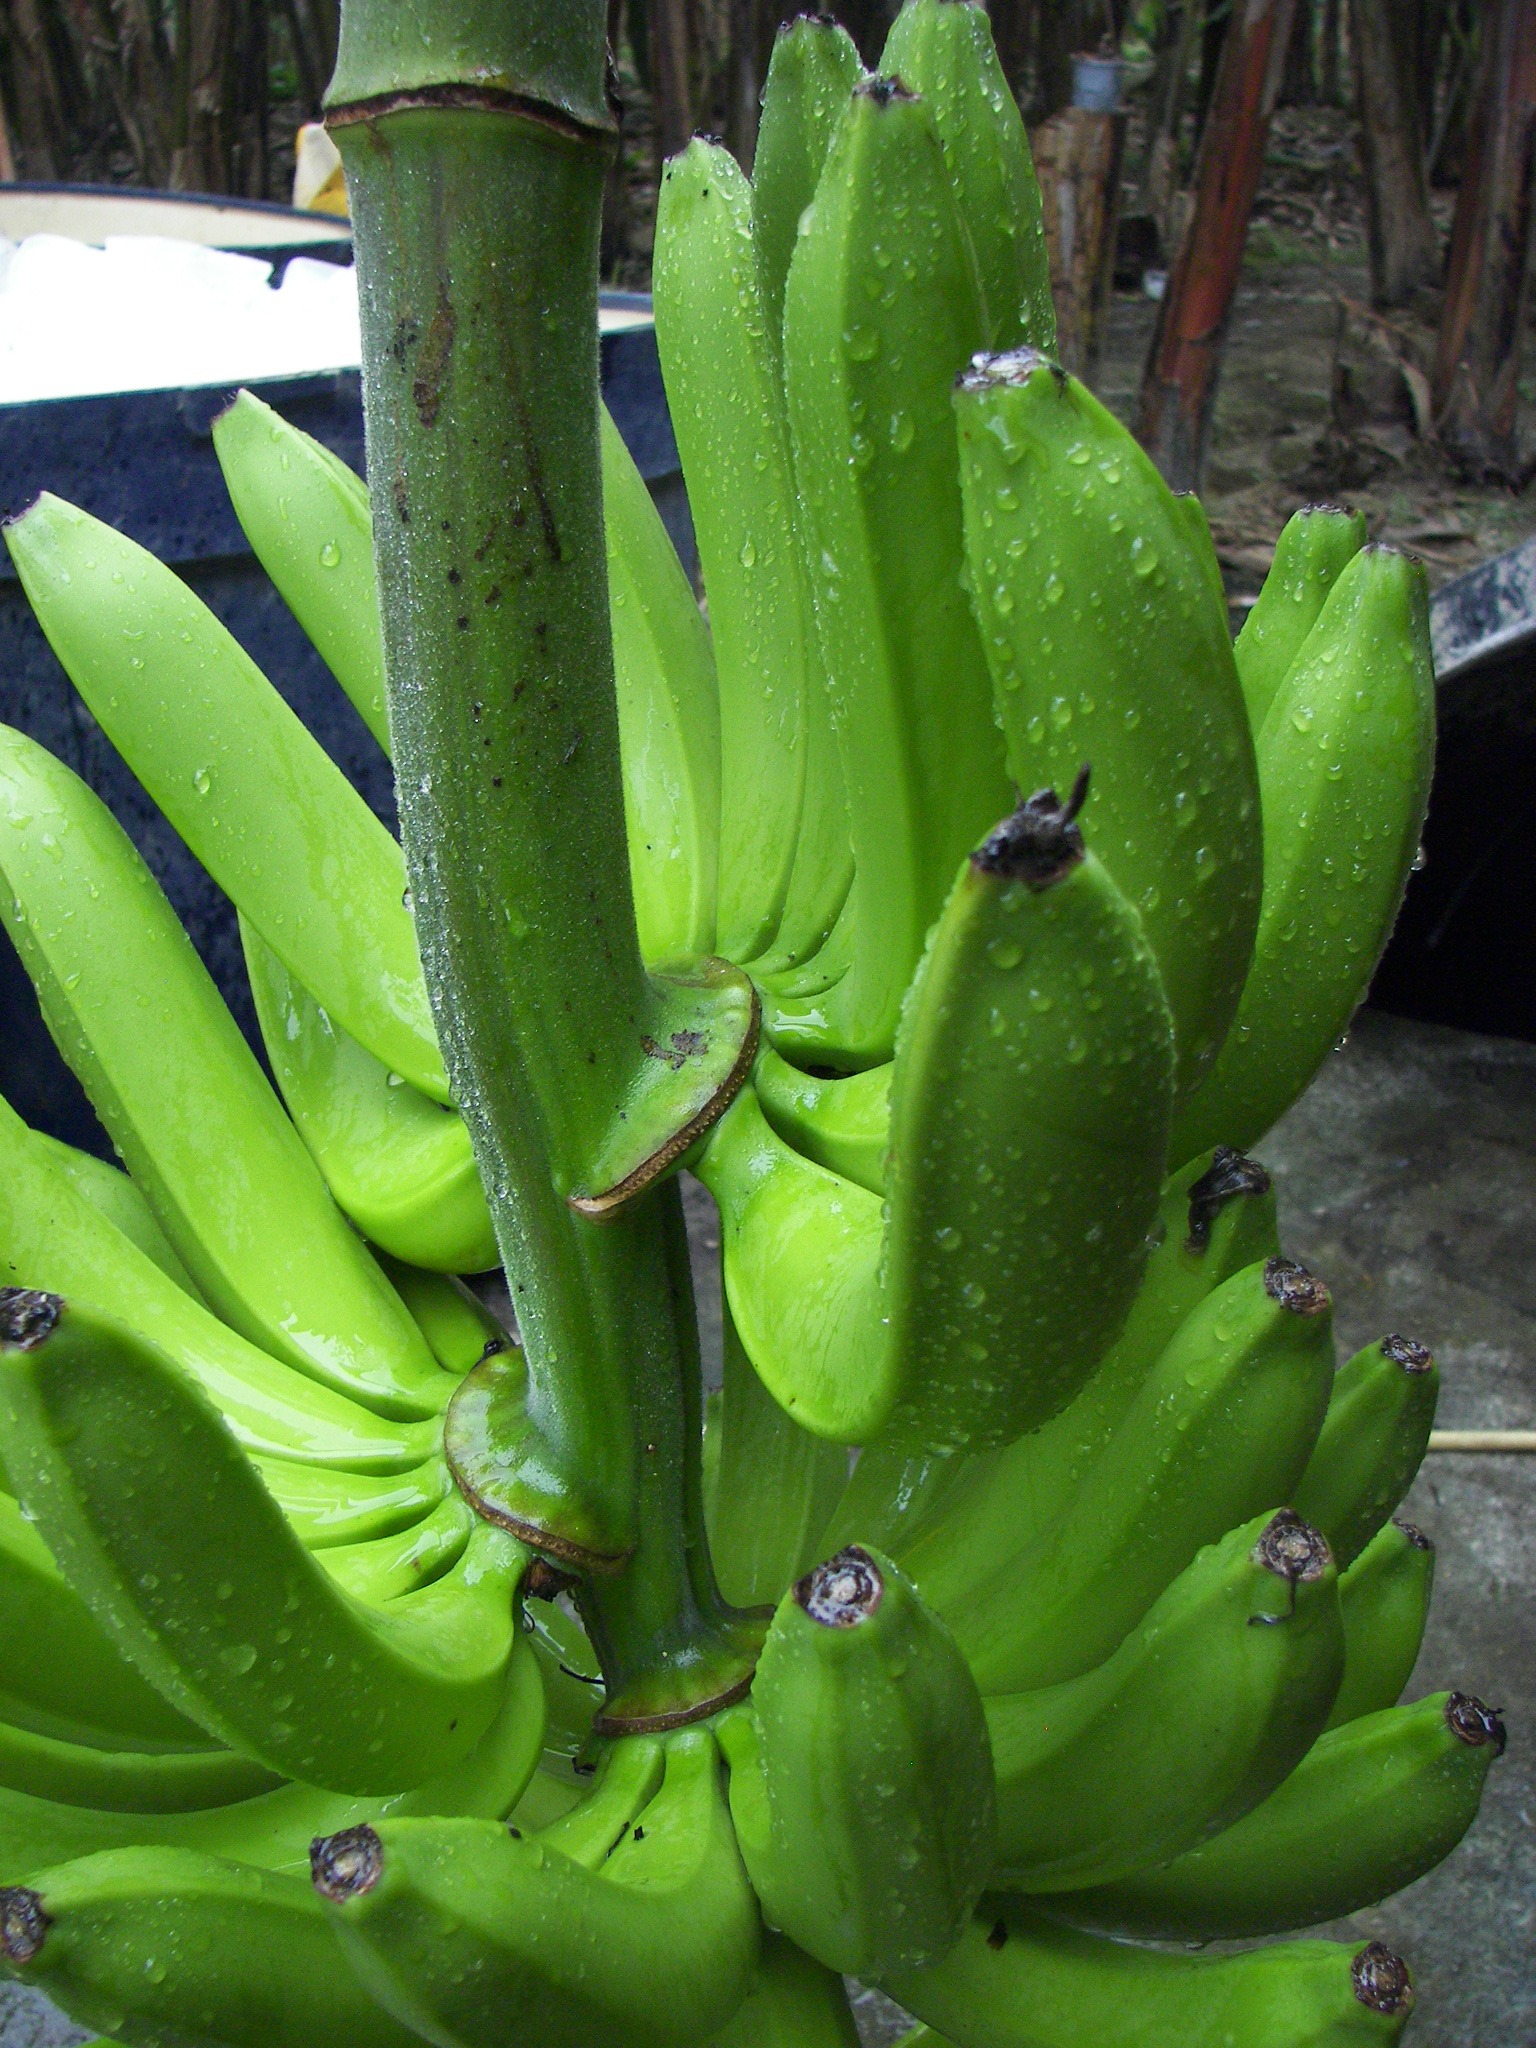
plant, flower, food, green, harvest, produce, botany, ecuador, bio, flowering plant, banana shrub, plant stem, land plant, hedgehog cactus, san pedro cactus, cavendish variety